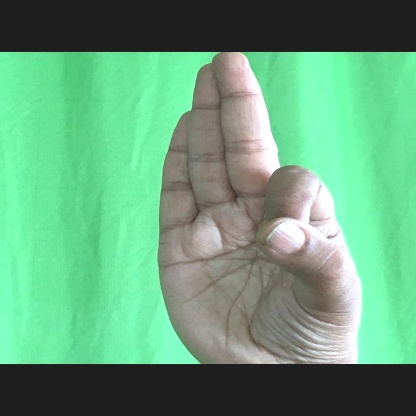
Mudra: Aralam